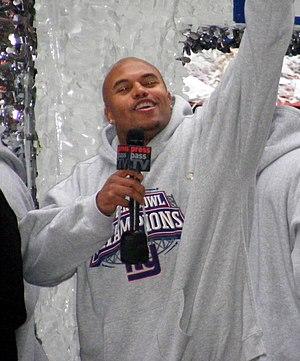
Antonio Durran Pierce, né le 26 octobre 1978 à Ontario, est un américain, joueur de football américain.